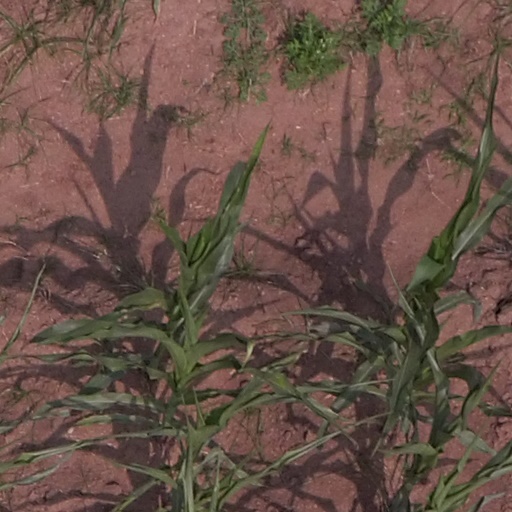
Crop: maize; corn